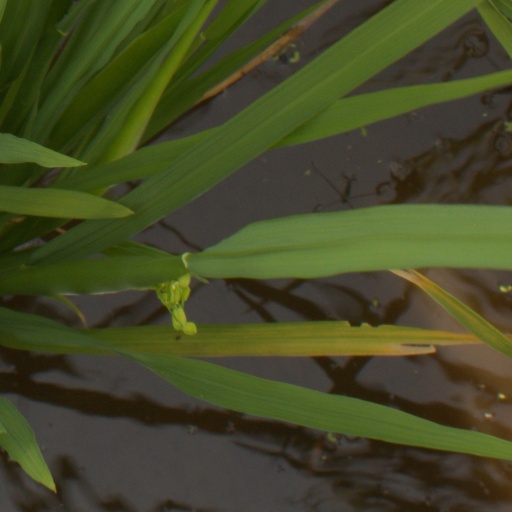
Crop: rice